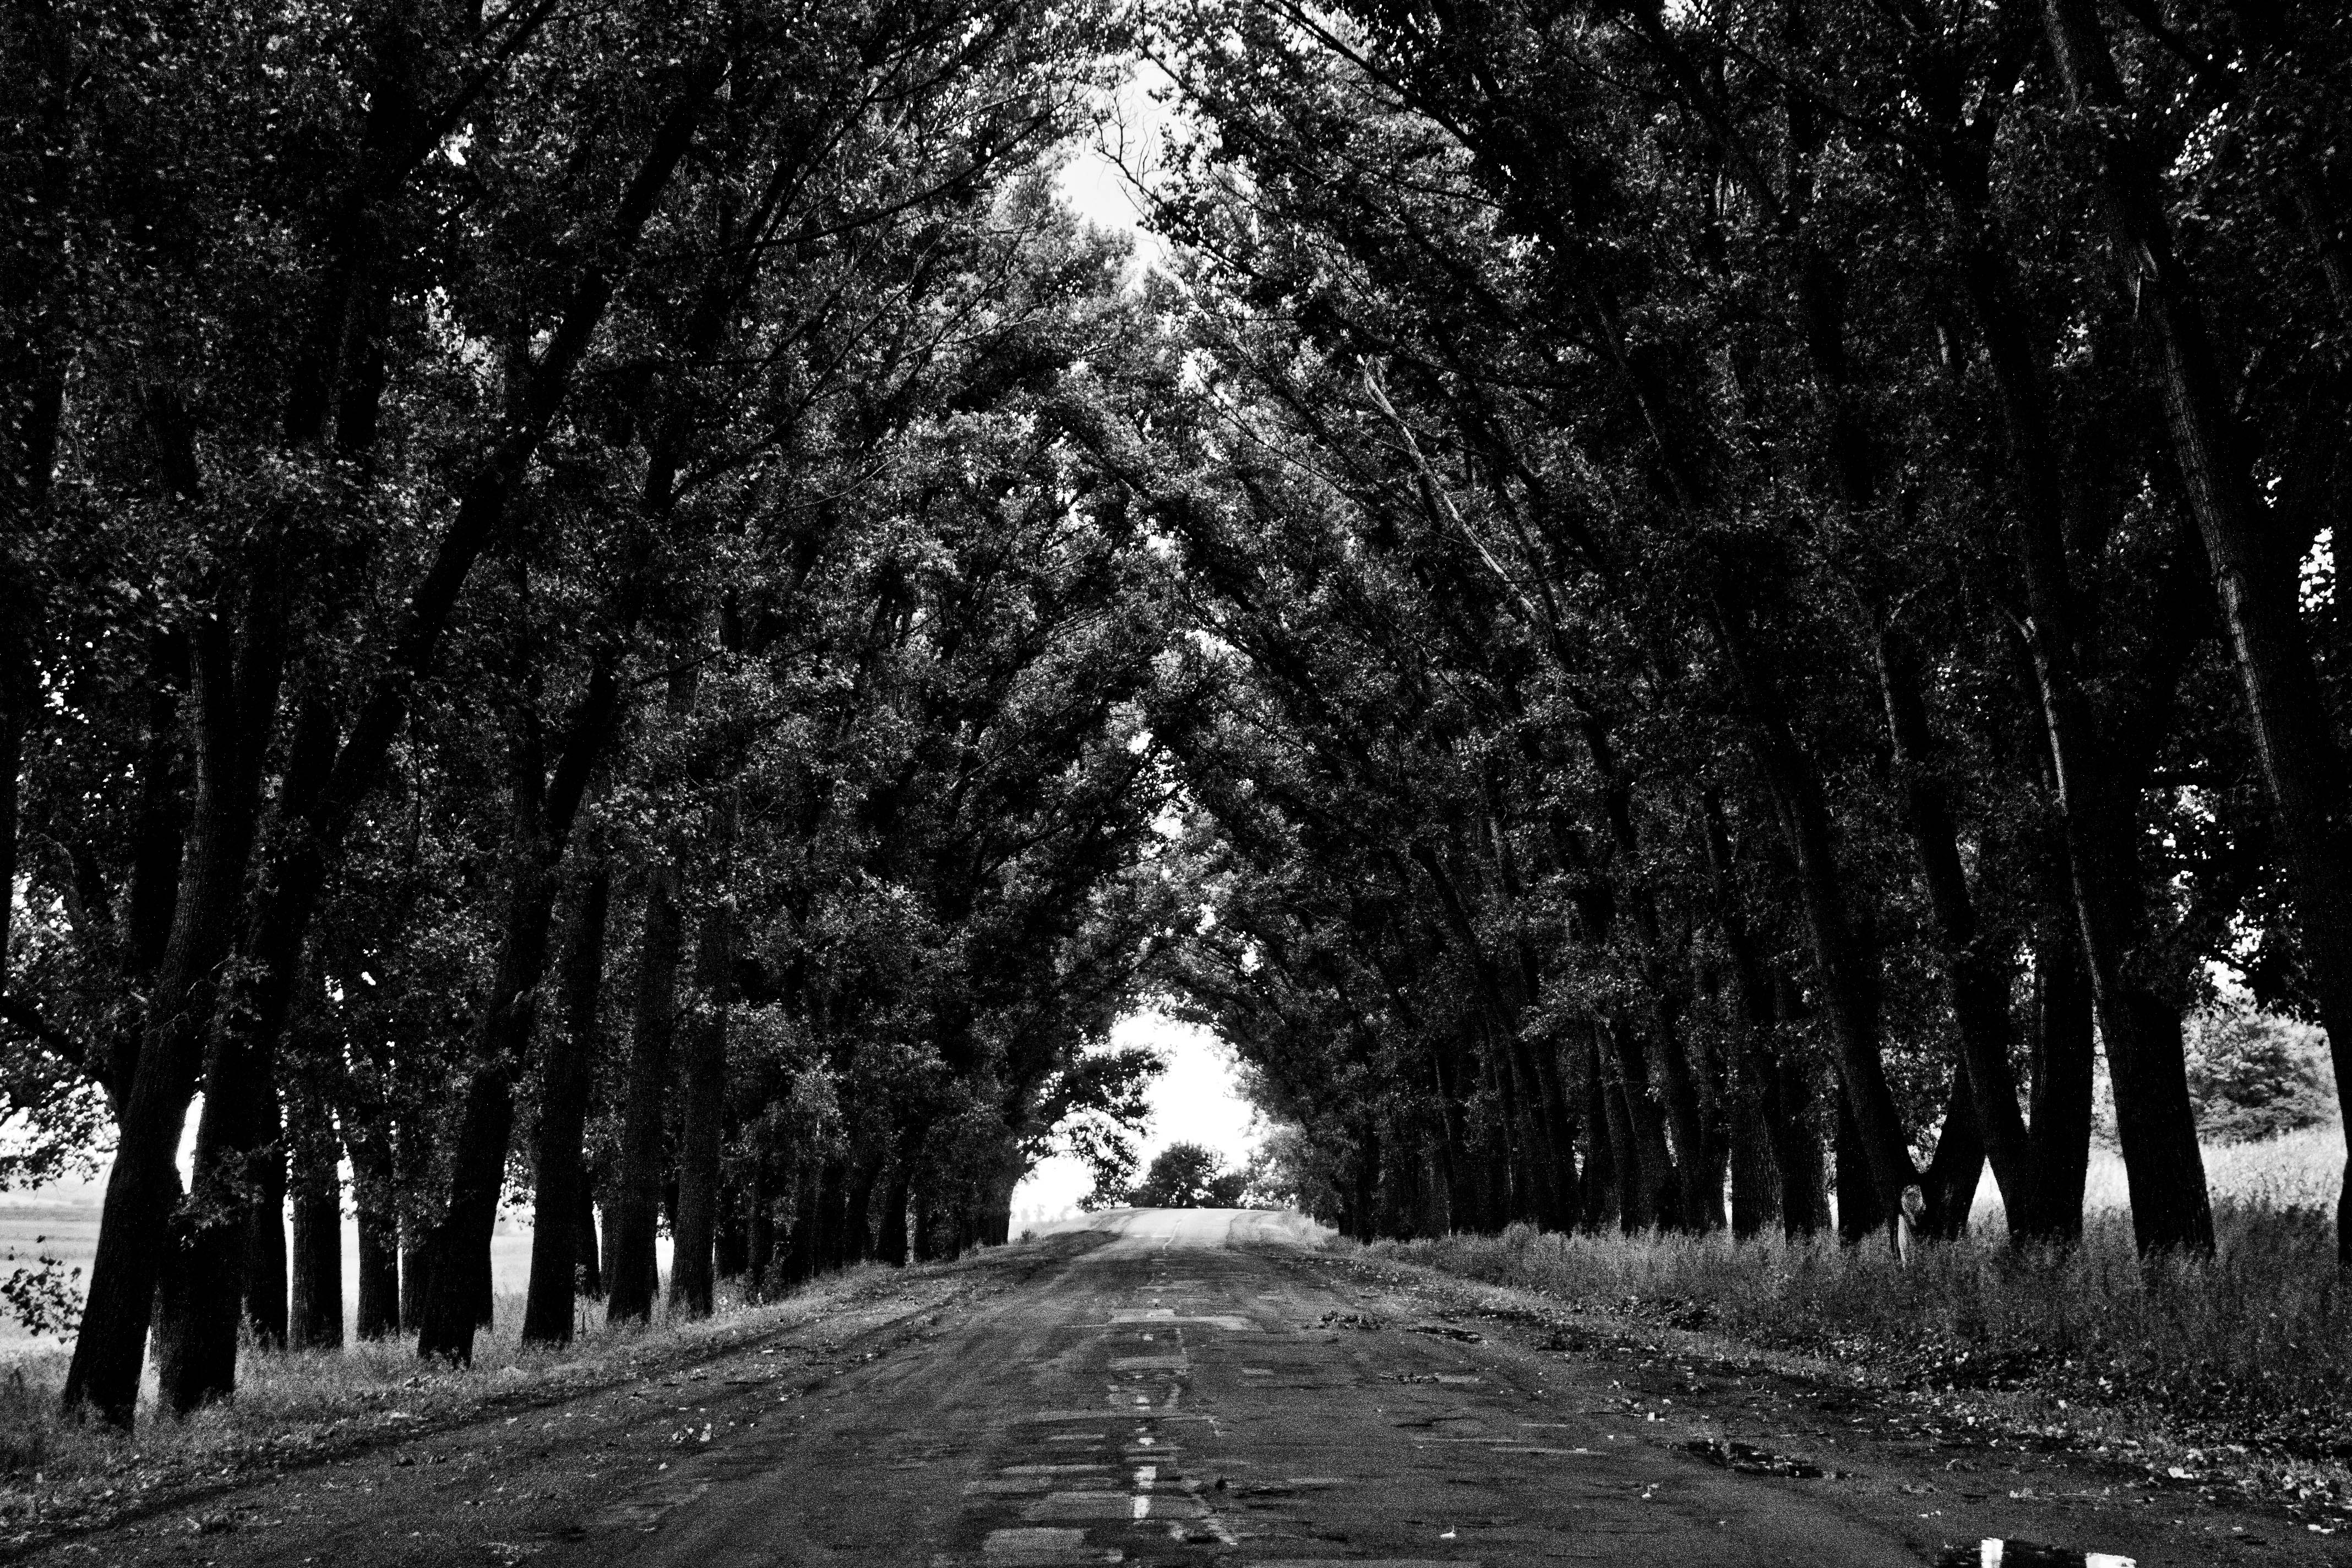
tree, nature, forest, path, grass, outdoor, snow, winter, light, black and white, plant, road, photography, sunlight, leaf, solitude, autumn, darkness, monochrome, season, straight, trees, leaves, blackandwhite, publicdomain, rows, woodland, habitat, rural area, monochrome photography, woody plant